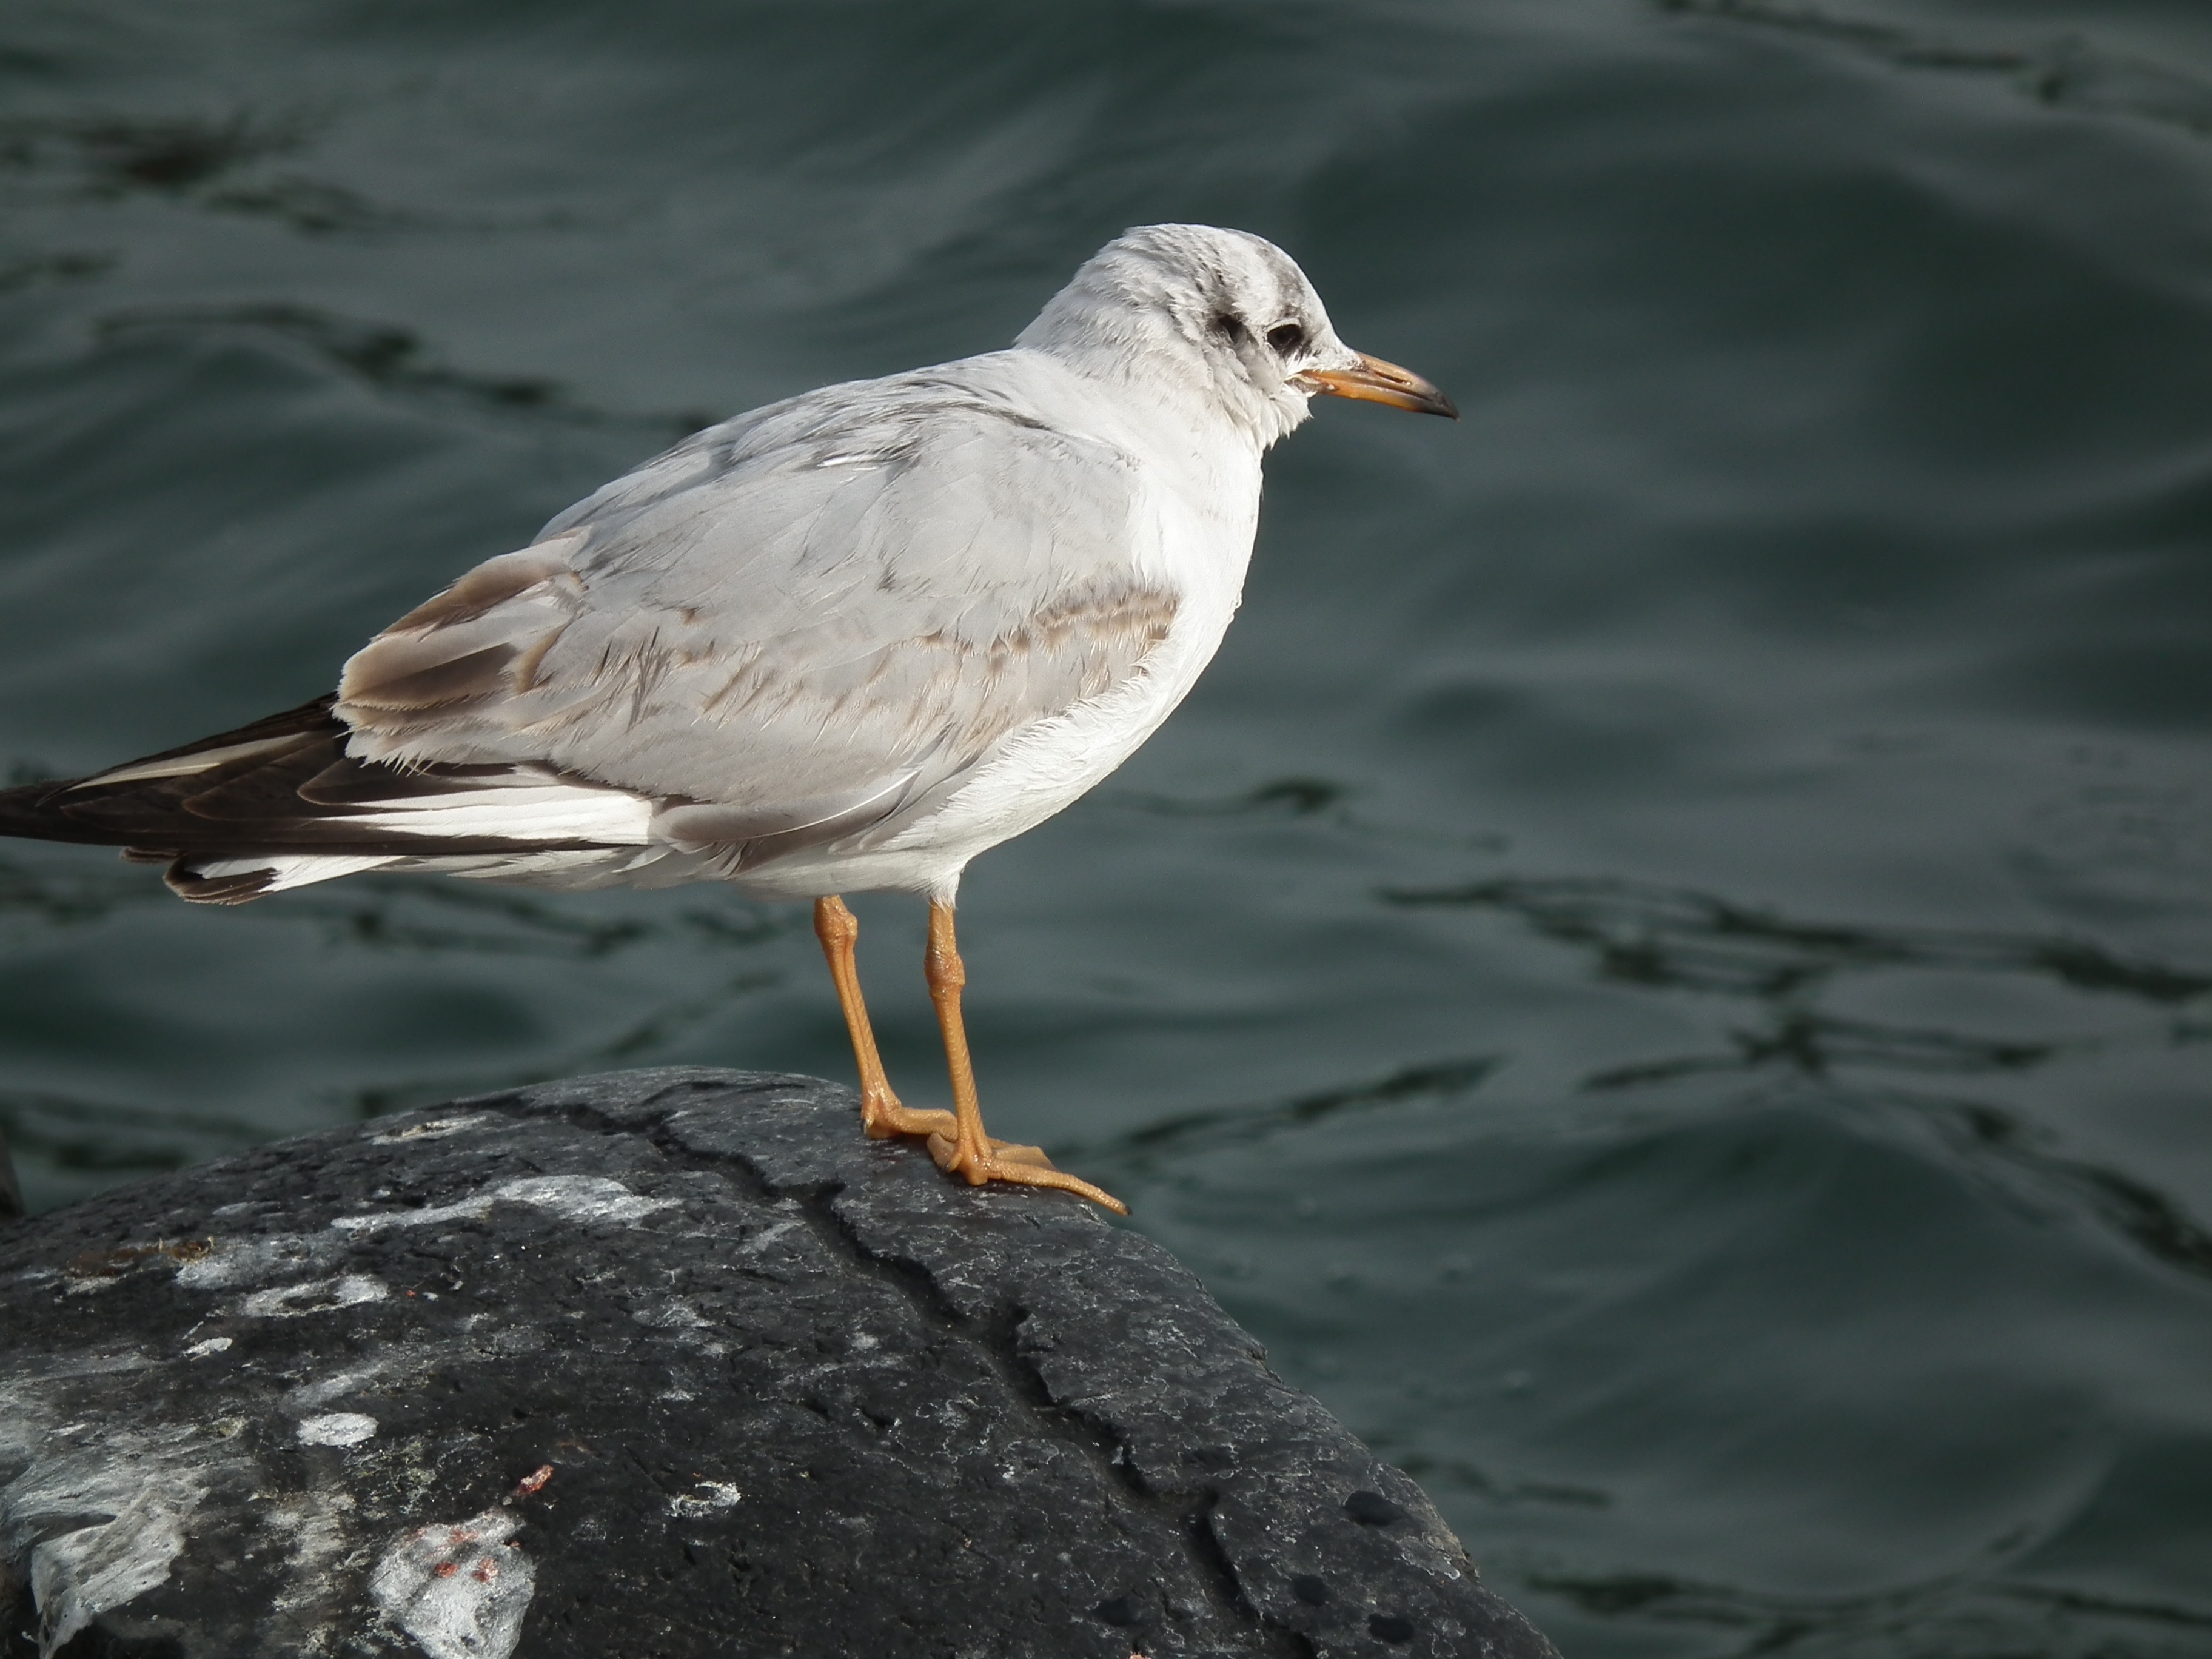
beach, sea, bird, wing, seabird, seagull, wildlife, gull, beak, peace, fauna, marine, vertebrate, istanbul, saltwater, shorebird, sandpiper, charadriiformes, european herring gull, great black backed gull, cinclidae